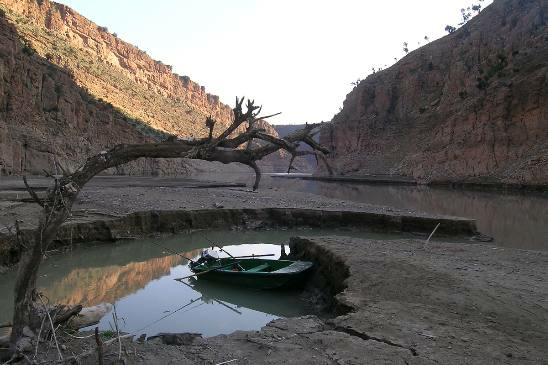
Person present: No